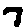
Label: 7